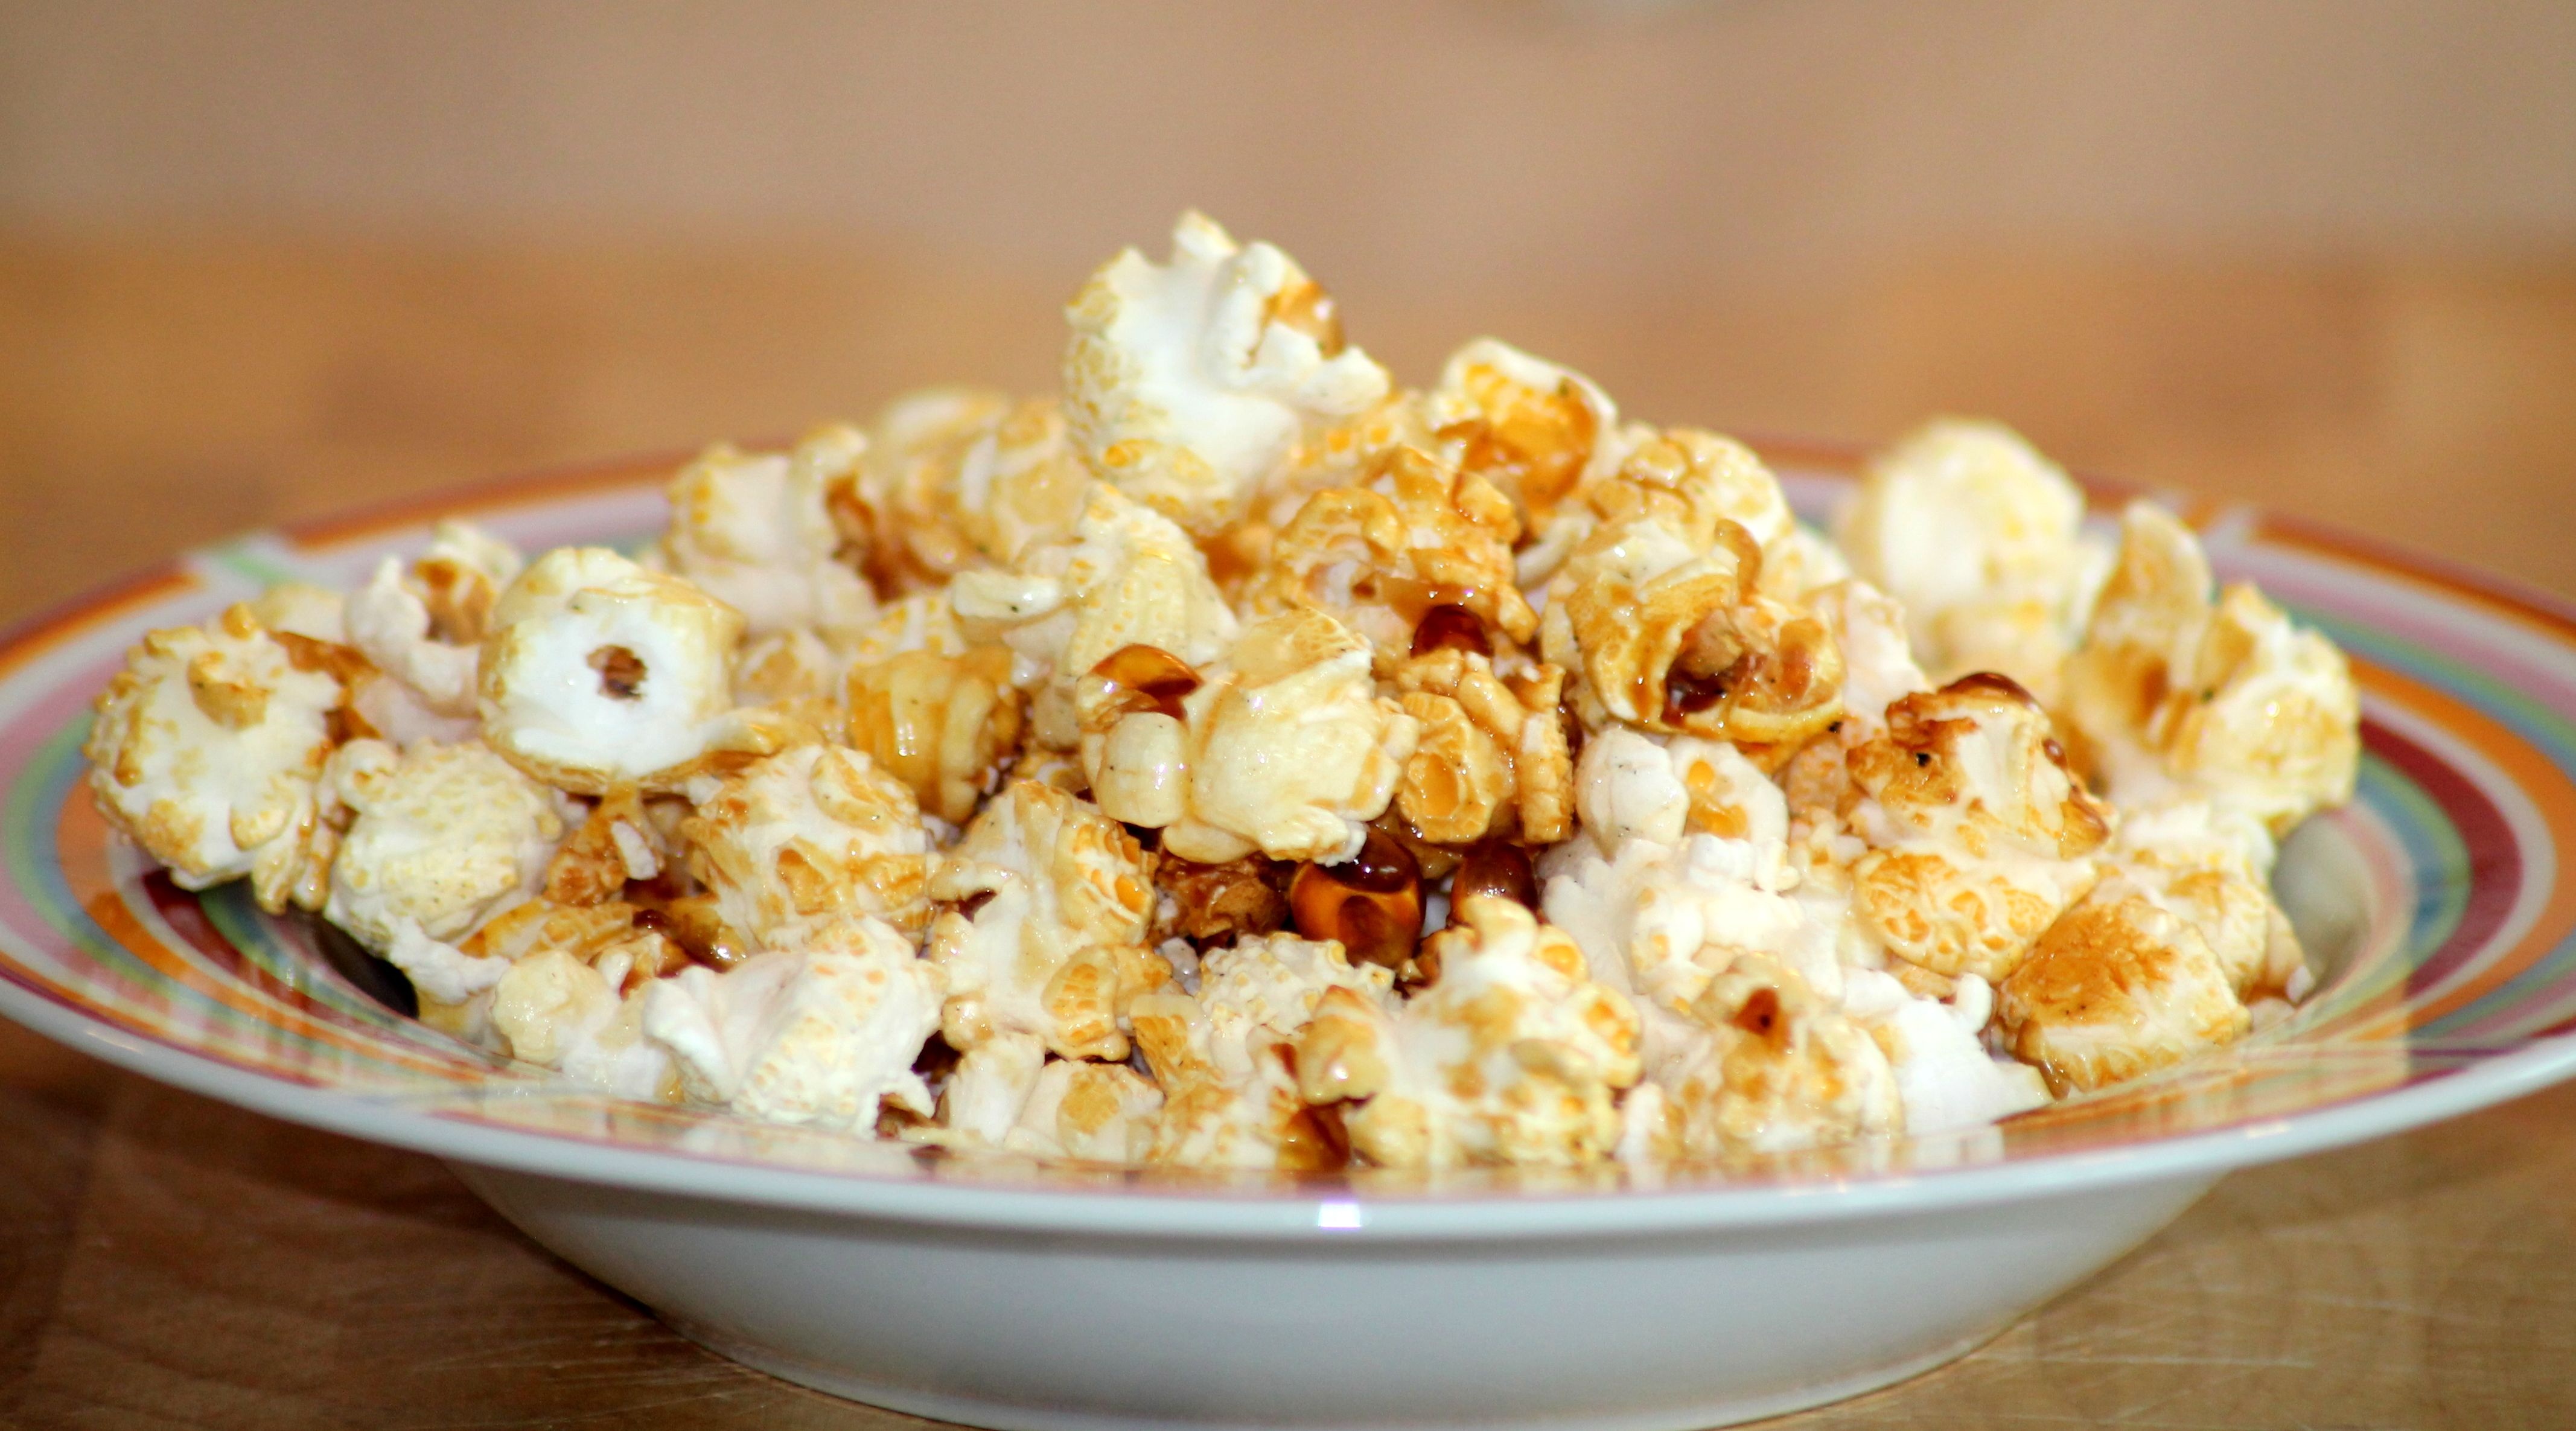
sweet, summer, dish, meal, food, produce, corn, plate, breakfast, snack, dessert, cuisine, popcorn, coconut, art, cinema, fair, vegetarian food, nibble, snack food, kettle corn